Armed Forces of the Argentine Republic

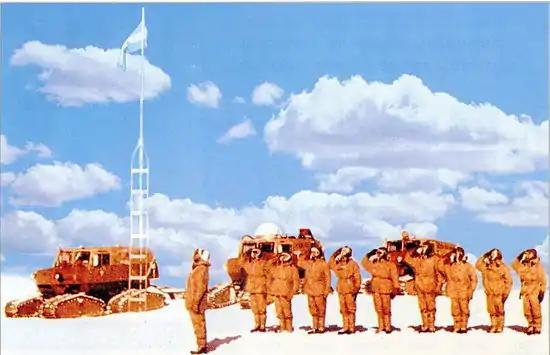
Soldiers saluting the flag at the South Pole.

In 1965, the Argentine military conducted a 10-man patrol on Antarctica called Operación 90 under then-Colonel Jorge E. Leal to perform scientific observations and promote Argentina's claim to a portion of the continent.